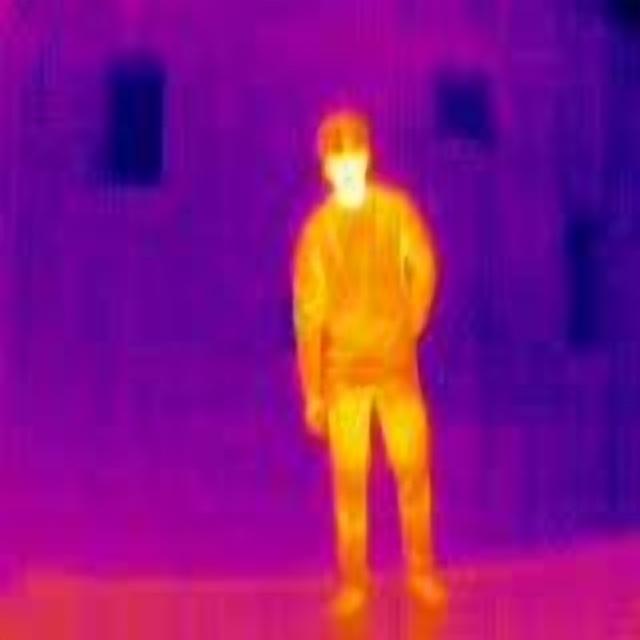
Detected objects:
label: person